Kino's Journey

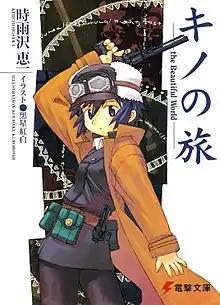
First light novel volume cover featuring Kino

, shortened to Kino's Journey, is a Japanese light novel series written by Keiichi Sigsawa, with illustrations by Kouhaku Kuroboshi. The series follows a traveler named Kino and her talking motorcycle named Hermes, as they explore countries with unique customs and people around a mysterious world, only spending three days at each location. The series originally started serialization in volume five of MediaWorks' now-defunct light novel magazine "Dengeki hp" on March 17, 2000. The first volume of the series was published on July 10, 2000 by ASCII Media Works under their Dengeki Bunko publishing imprint. As of November 2020, 23 volumes have been published.